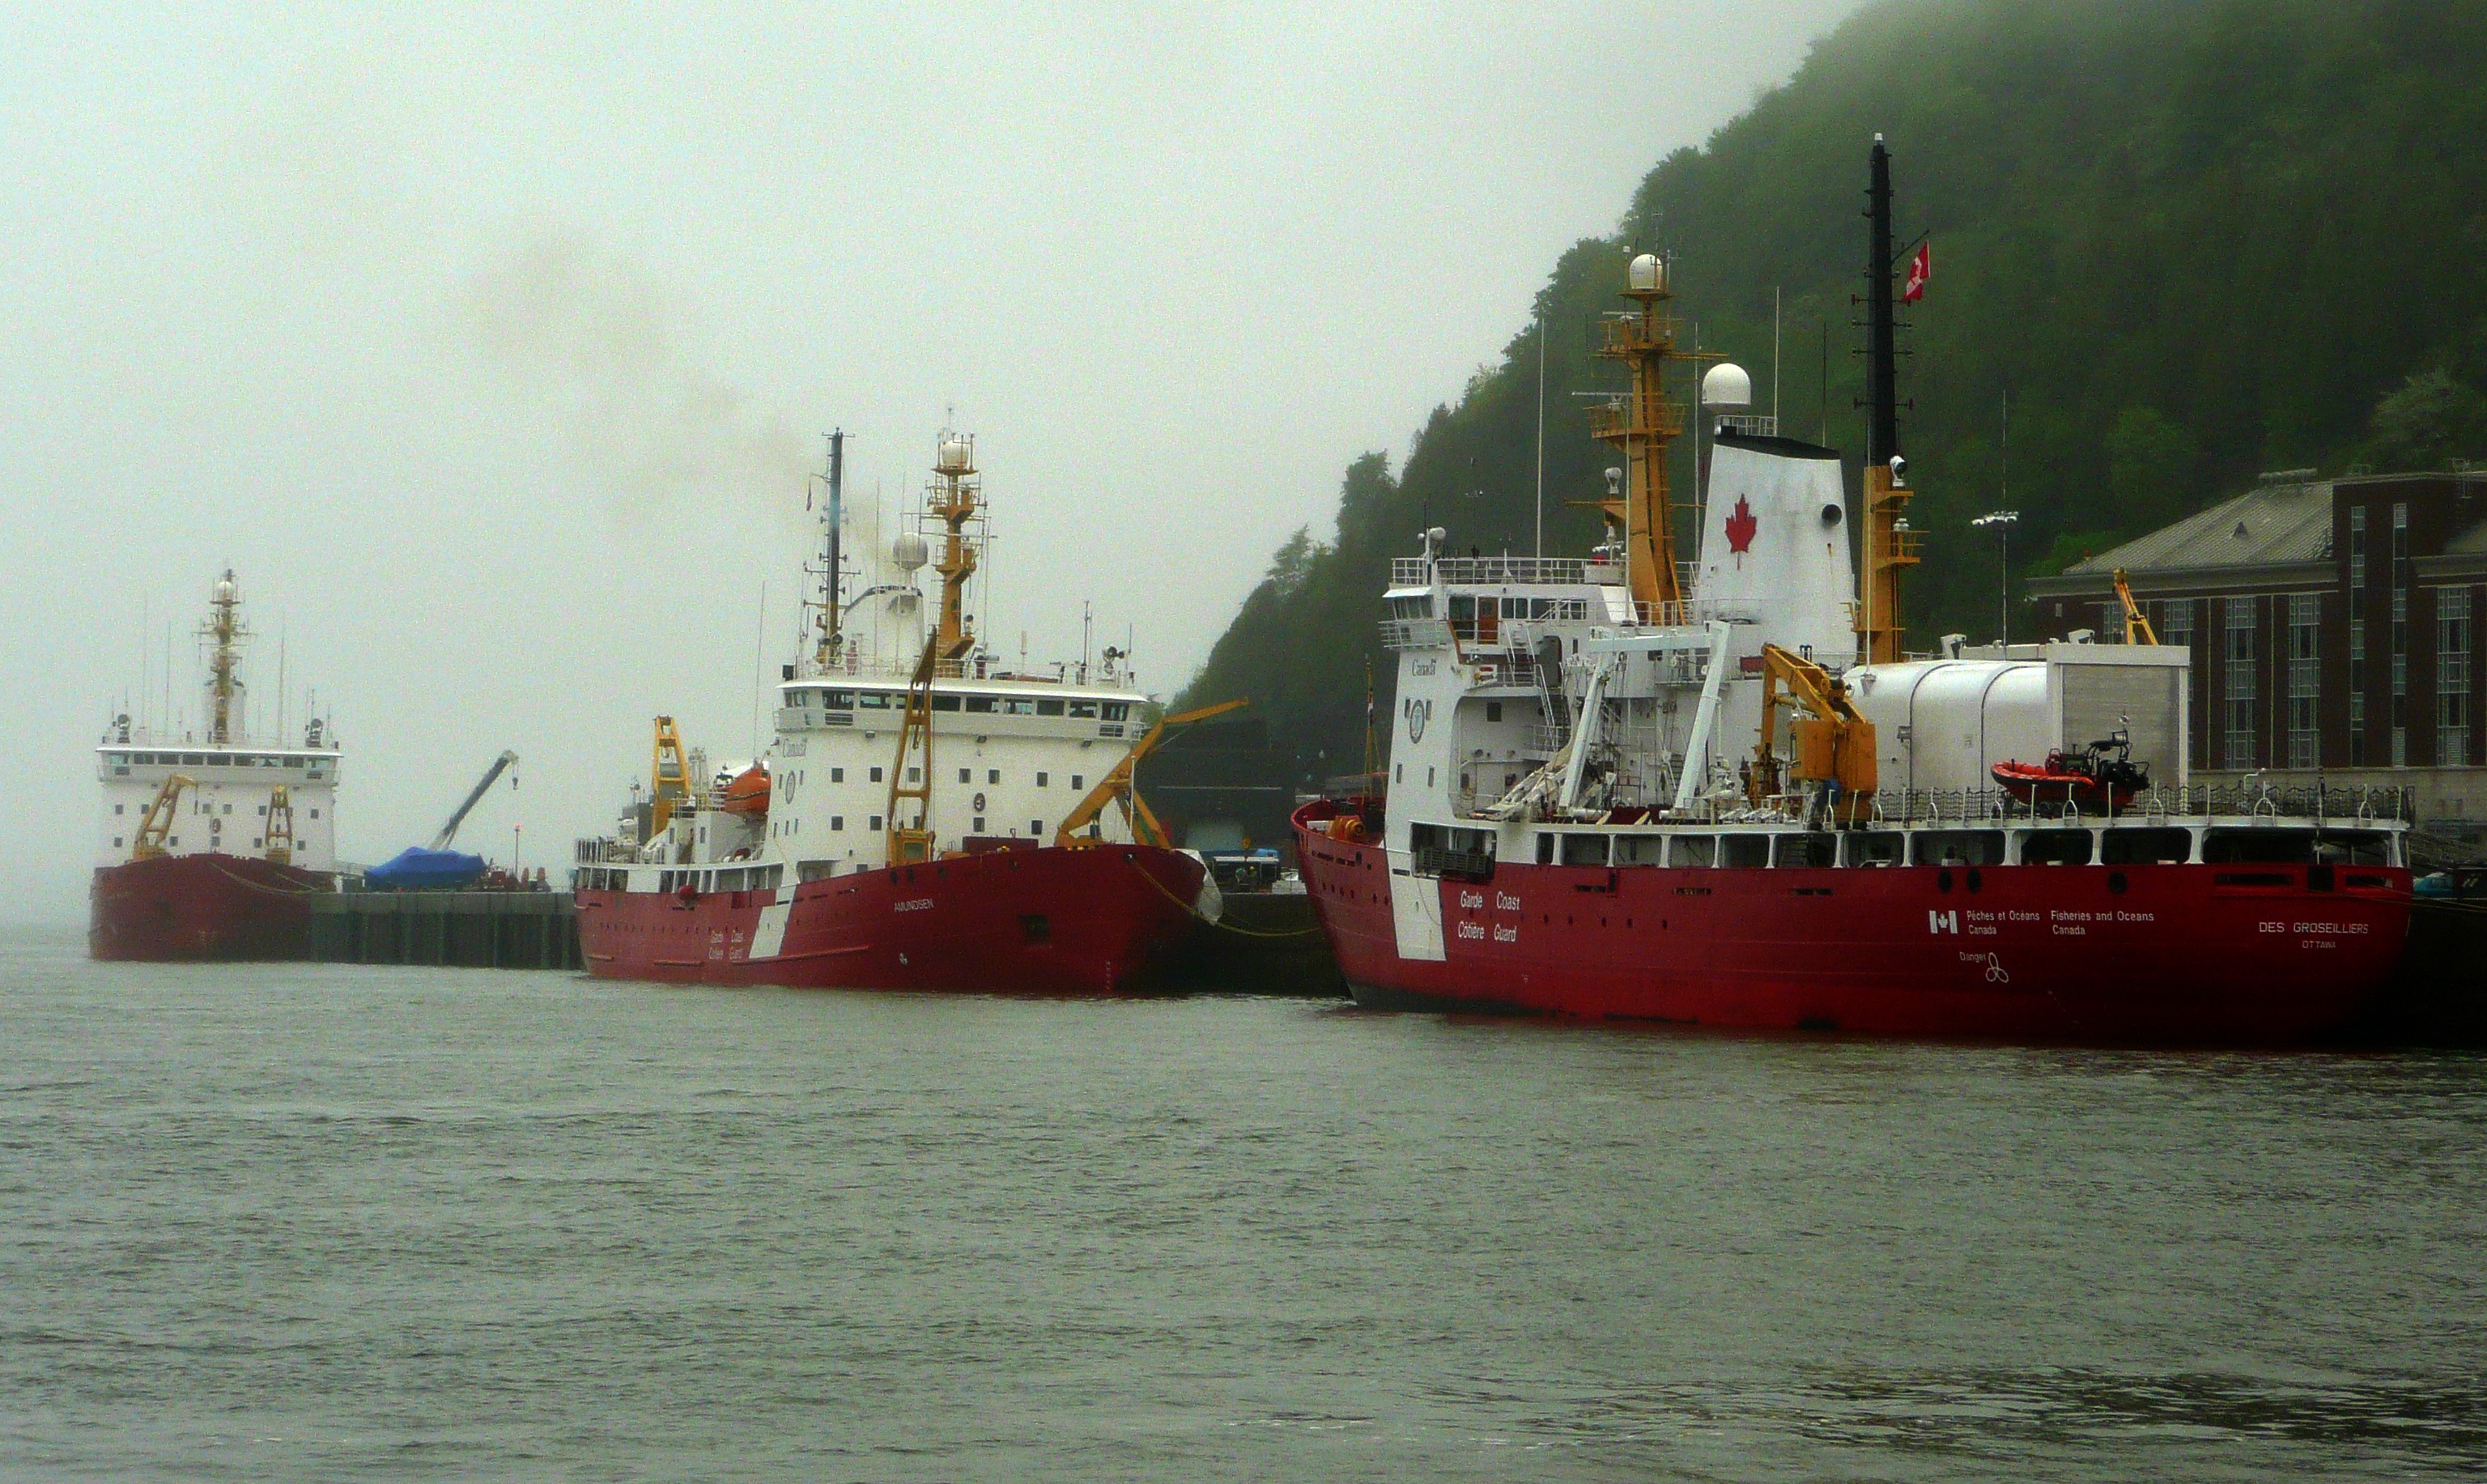
sea, ship, transport, vessel, vehicle, port, cargo ship, waterway, canada, infrastructure, channel, quebec, tugboat, watercraft, rescue, rainy day, container ship, fishing vessel, freight transport, oil tanker, quebec city, tank ship, bulk carrier, floating production storage and offloading, offshore drilling, canadien coast guard, saint lorenz river